Raúl Castronovo

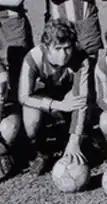
Castronovo with Rosario Central in 1969

Raúl Osvaldo Castronovo Zanón (born 11 January 1949) is an Argentine retired footballer who played as a striker.